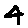
Label: 4